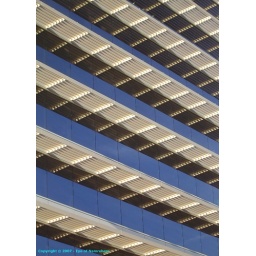
Afternoon sunlight dramatises window ledges along the southeast side of the National Association of Realtors building in Washington, DC.